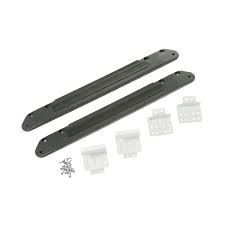
GE 27" Stacking Kit
Product Warranty: Final Sale
Brand: Elmira Home Comfort
Category: Home & Garden > Household Supplies > Laundry Supplies > Ironing Board Replacement Parts